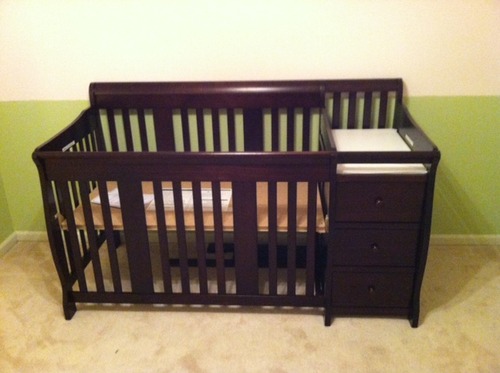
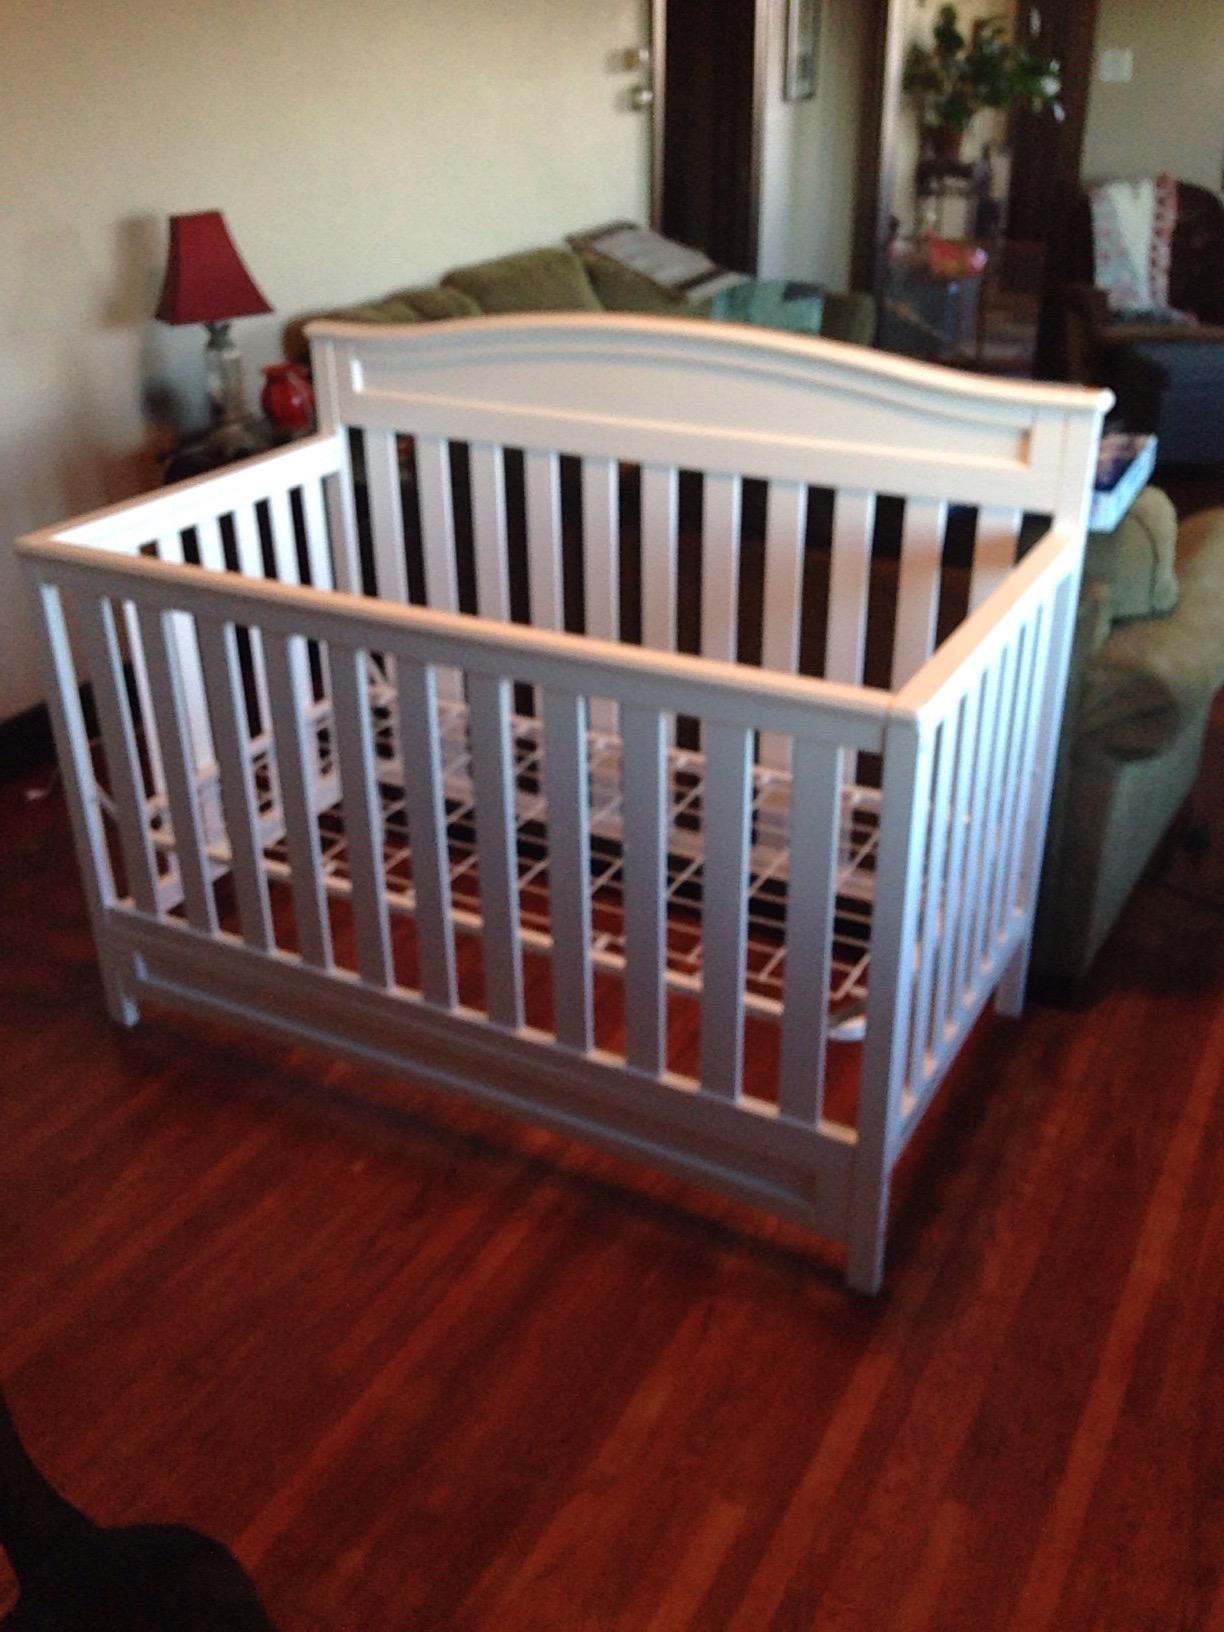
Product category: products_crib
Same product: no